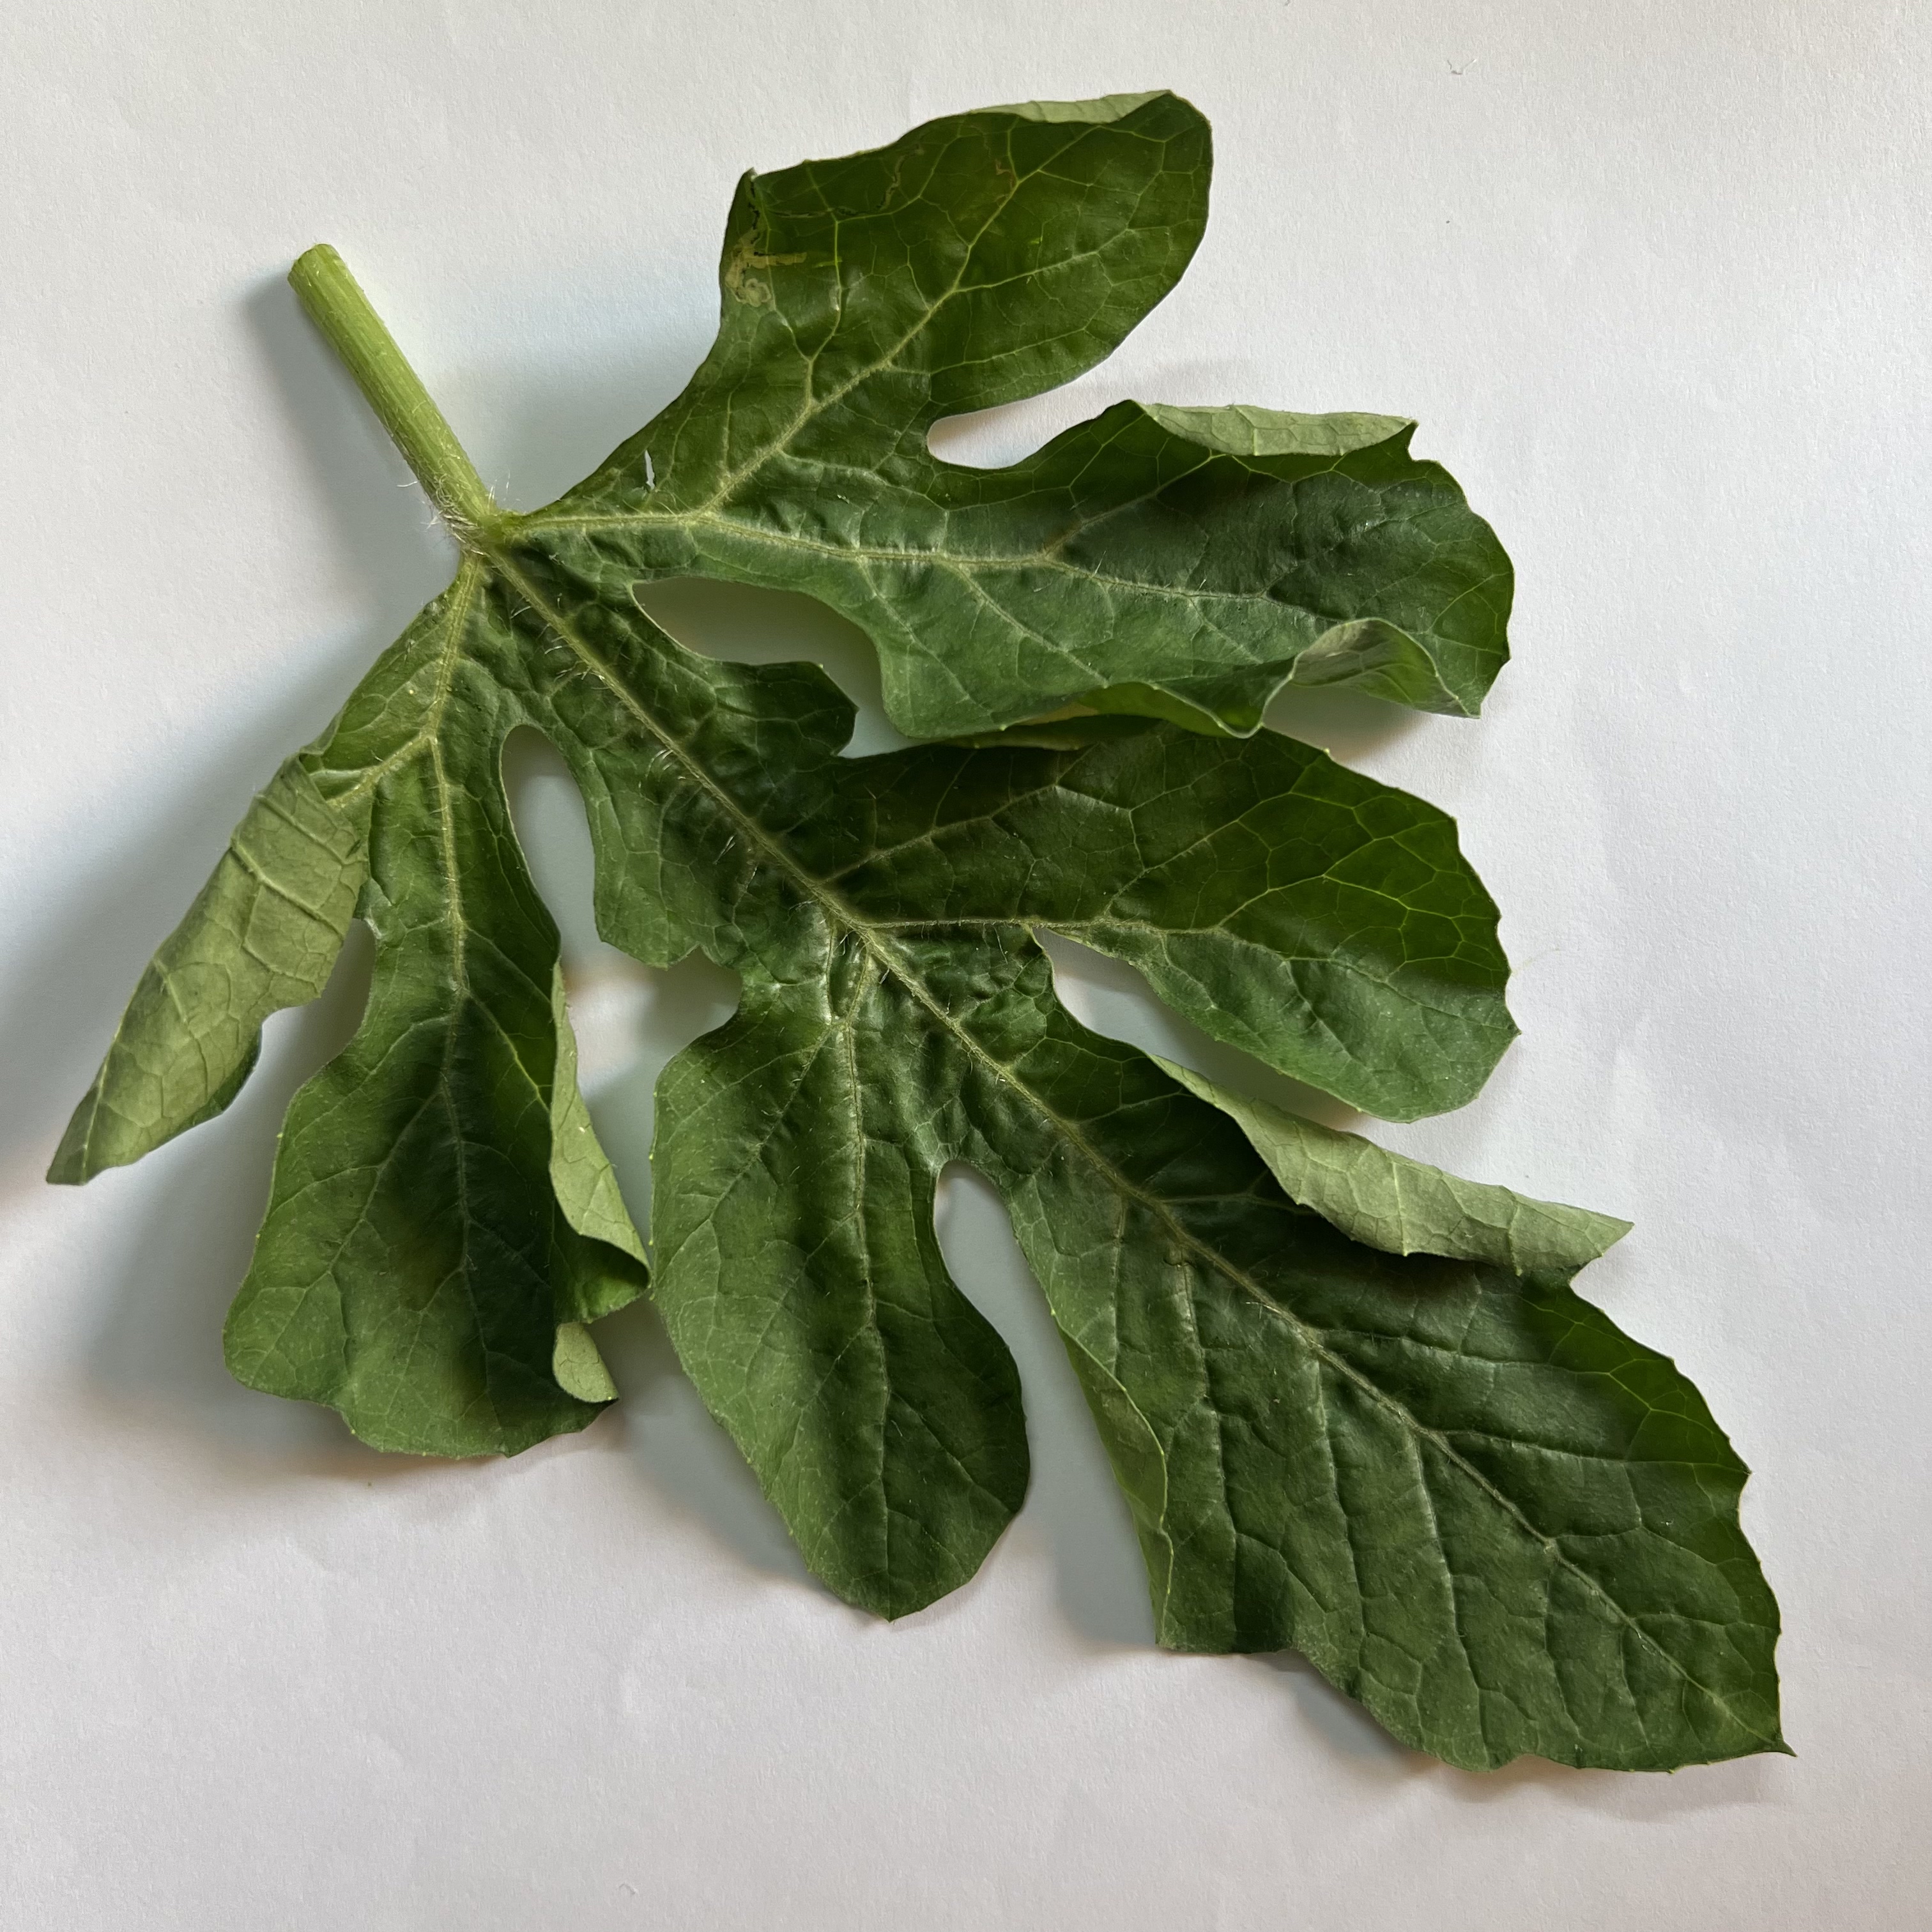
Label: Healthy